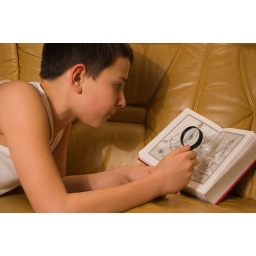
A boy exploring a map in a book with lens